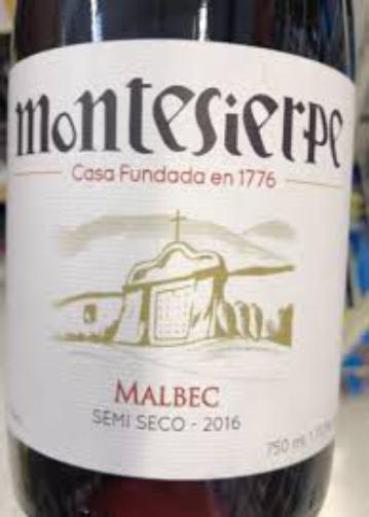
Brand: montesierpe
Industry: Food